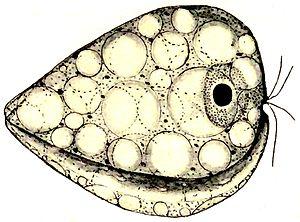
Collodictyon est un genre d’algues vertes de la famille des Asteromonadaceae. Collodictyon triciliatum fut le premier spécimen découvert en 1865 par Herbert James Carter.